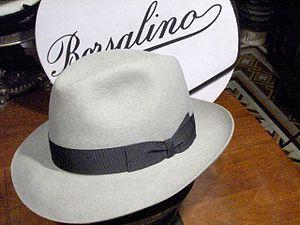
Borsalino est la plus ancienne manufacture italienne spécialisée dans la fabrication de chapeaux de luxe. Depuis 1857, la fabrication est basée à Alexandrie. Le fondateur, Giuseppe Borsalino, est connu pour avoir créé un modèle particulier de chapeau en feutre connu sous le nom de Borsalino.
Le fédora est un chapeau de feutre à large bord comportant un modèle particulier de calotte. C'est un célèbre modèle de chapeau classique.